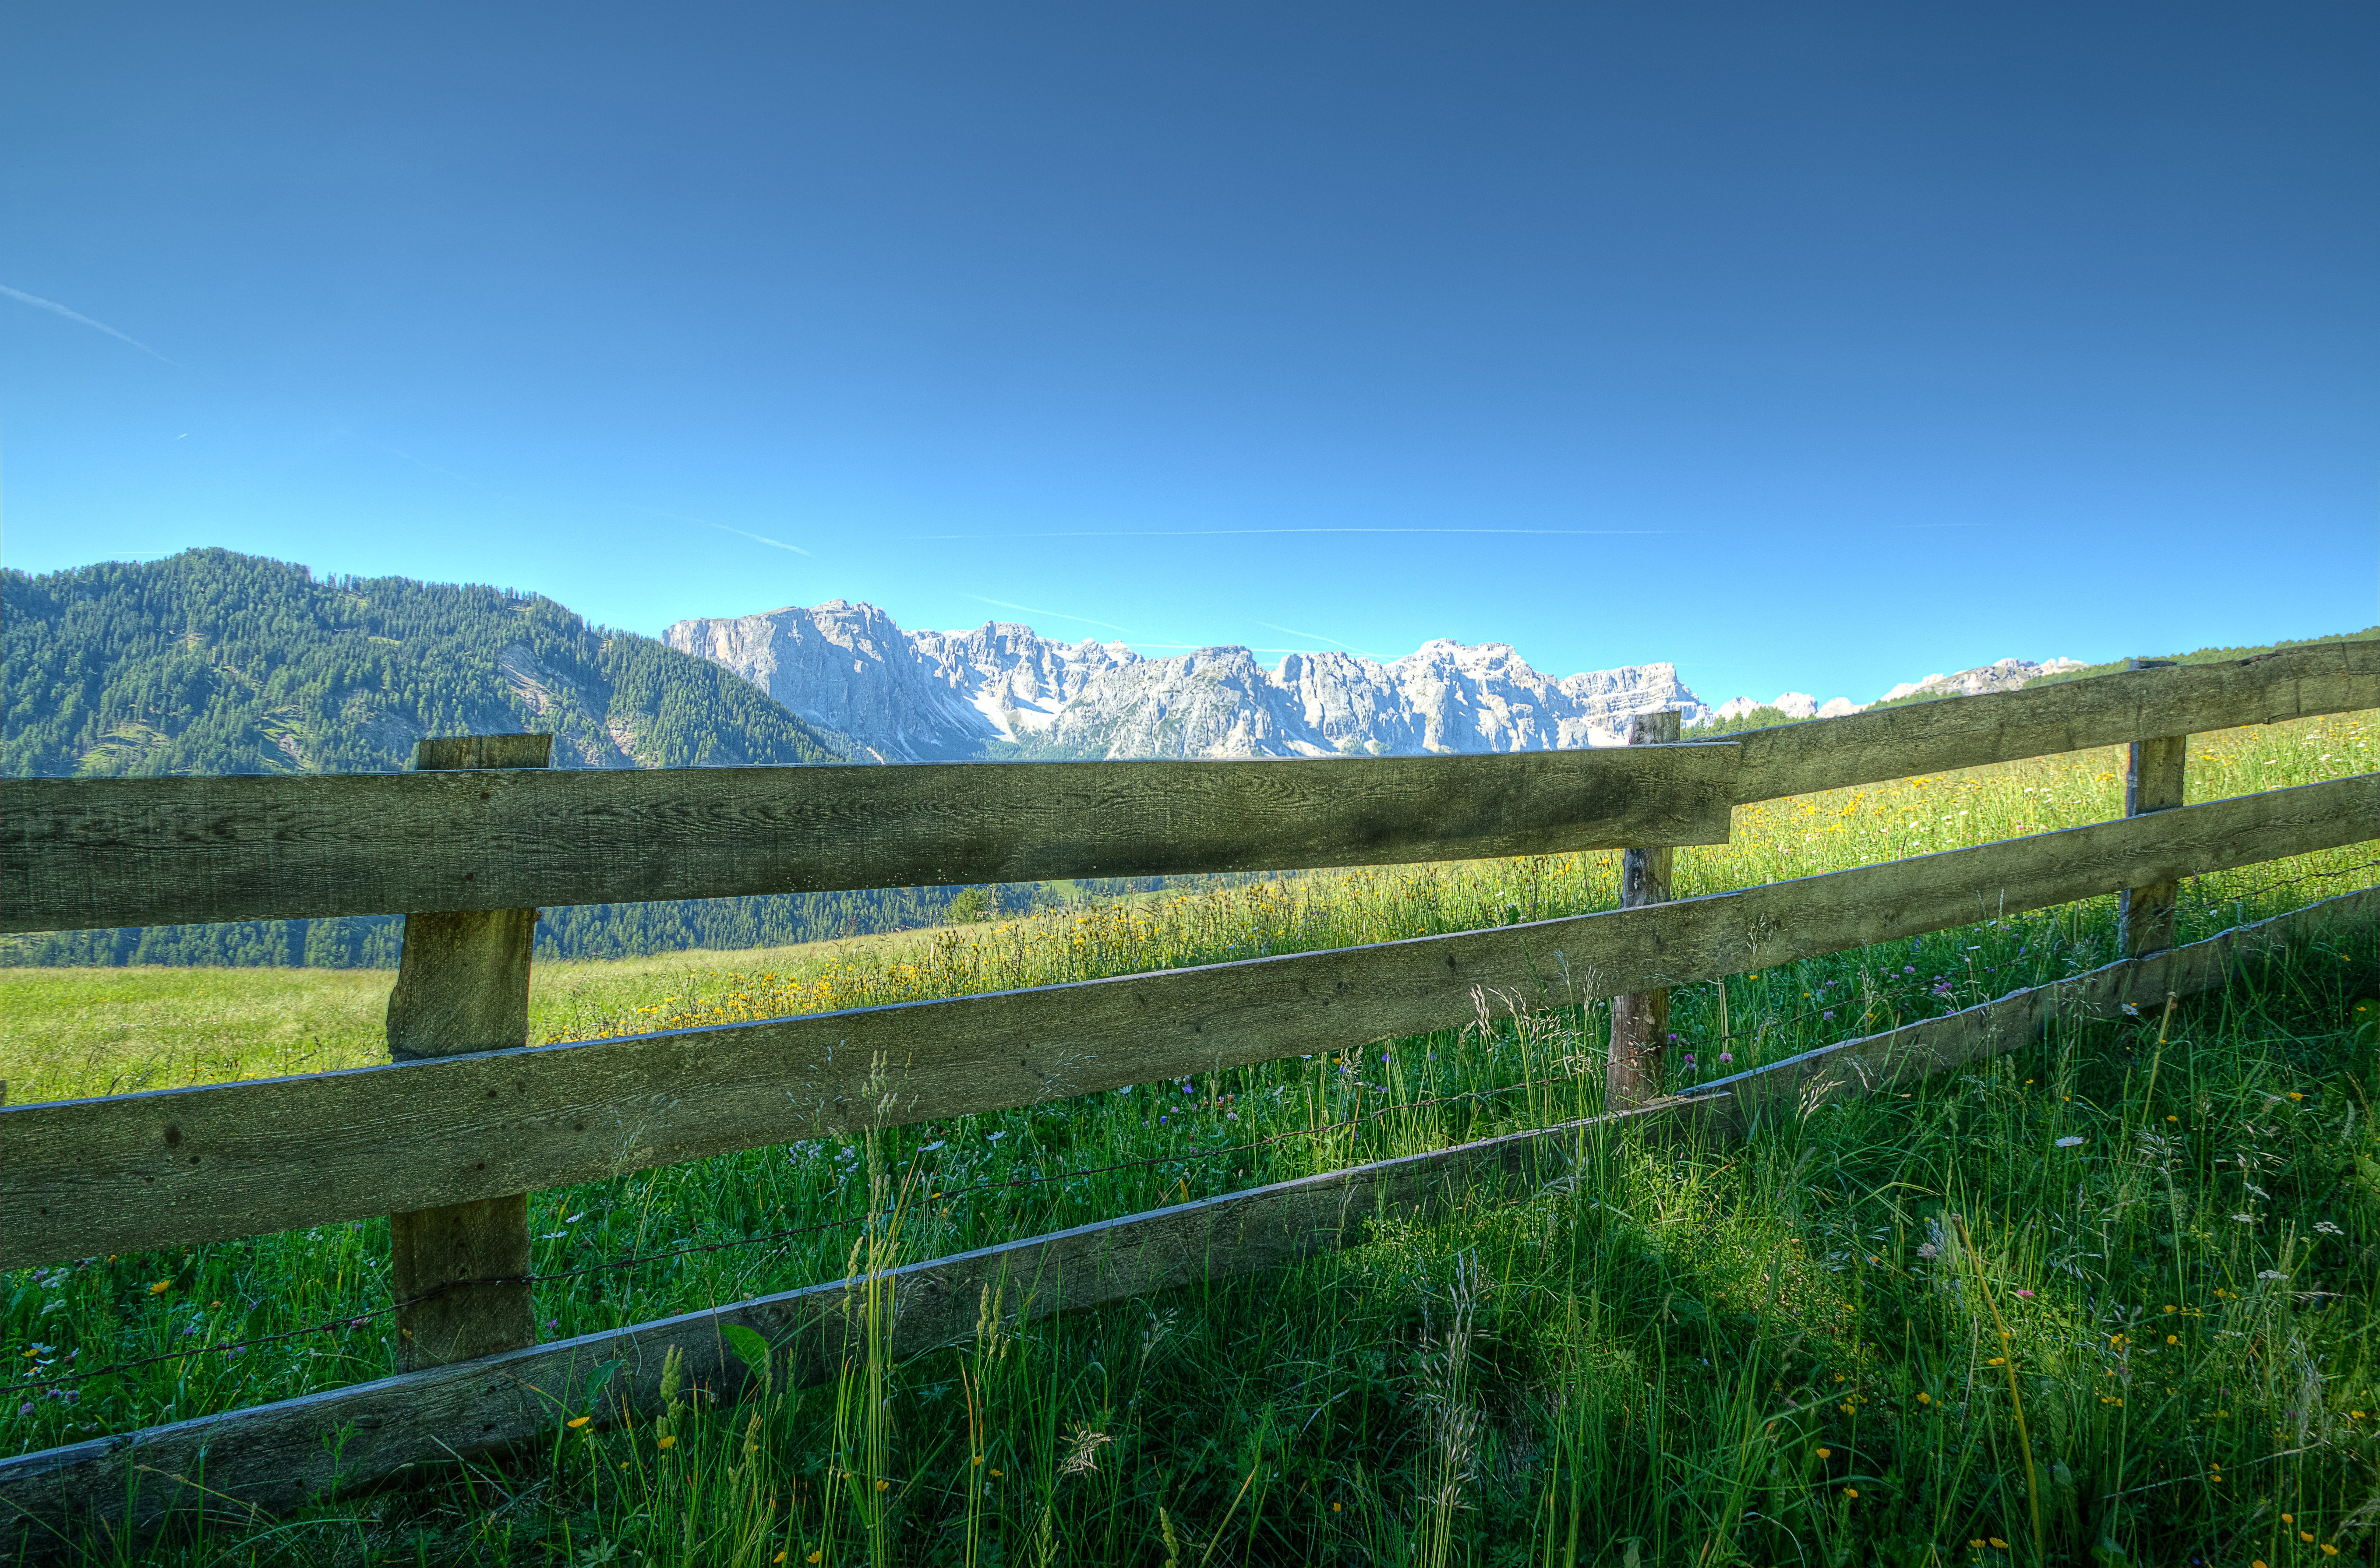
sky, green, mountainous landforms, mountain, pasture, grass, meadow, grassland, fence, mountain range, natural environment, wilderness, cloud, rural area, highland, alps, tree, grass family, spring, leaf, landscape, guard rail, hill, road, valley, field, farm, plain, rock, wildflower, prairie, fell, plant, mountain pass, horizon, ridge, national park, vacation, river, mount scenery, tourism